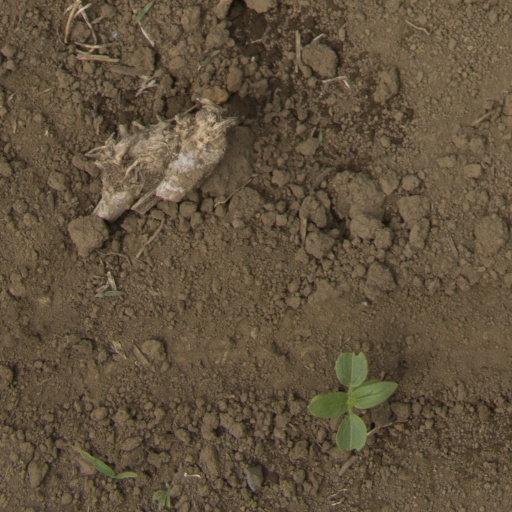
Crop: Jerusalem artichoke